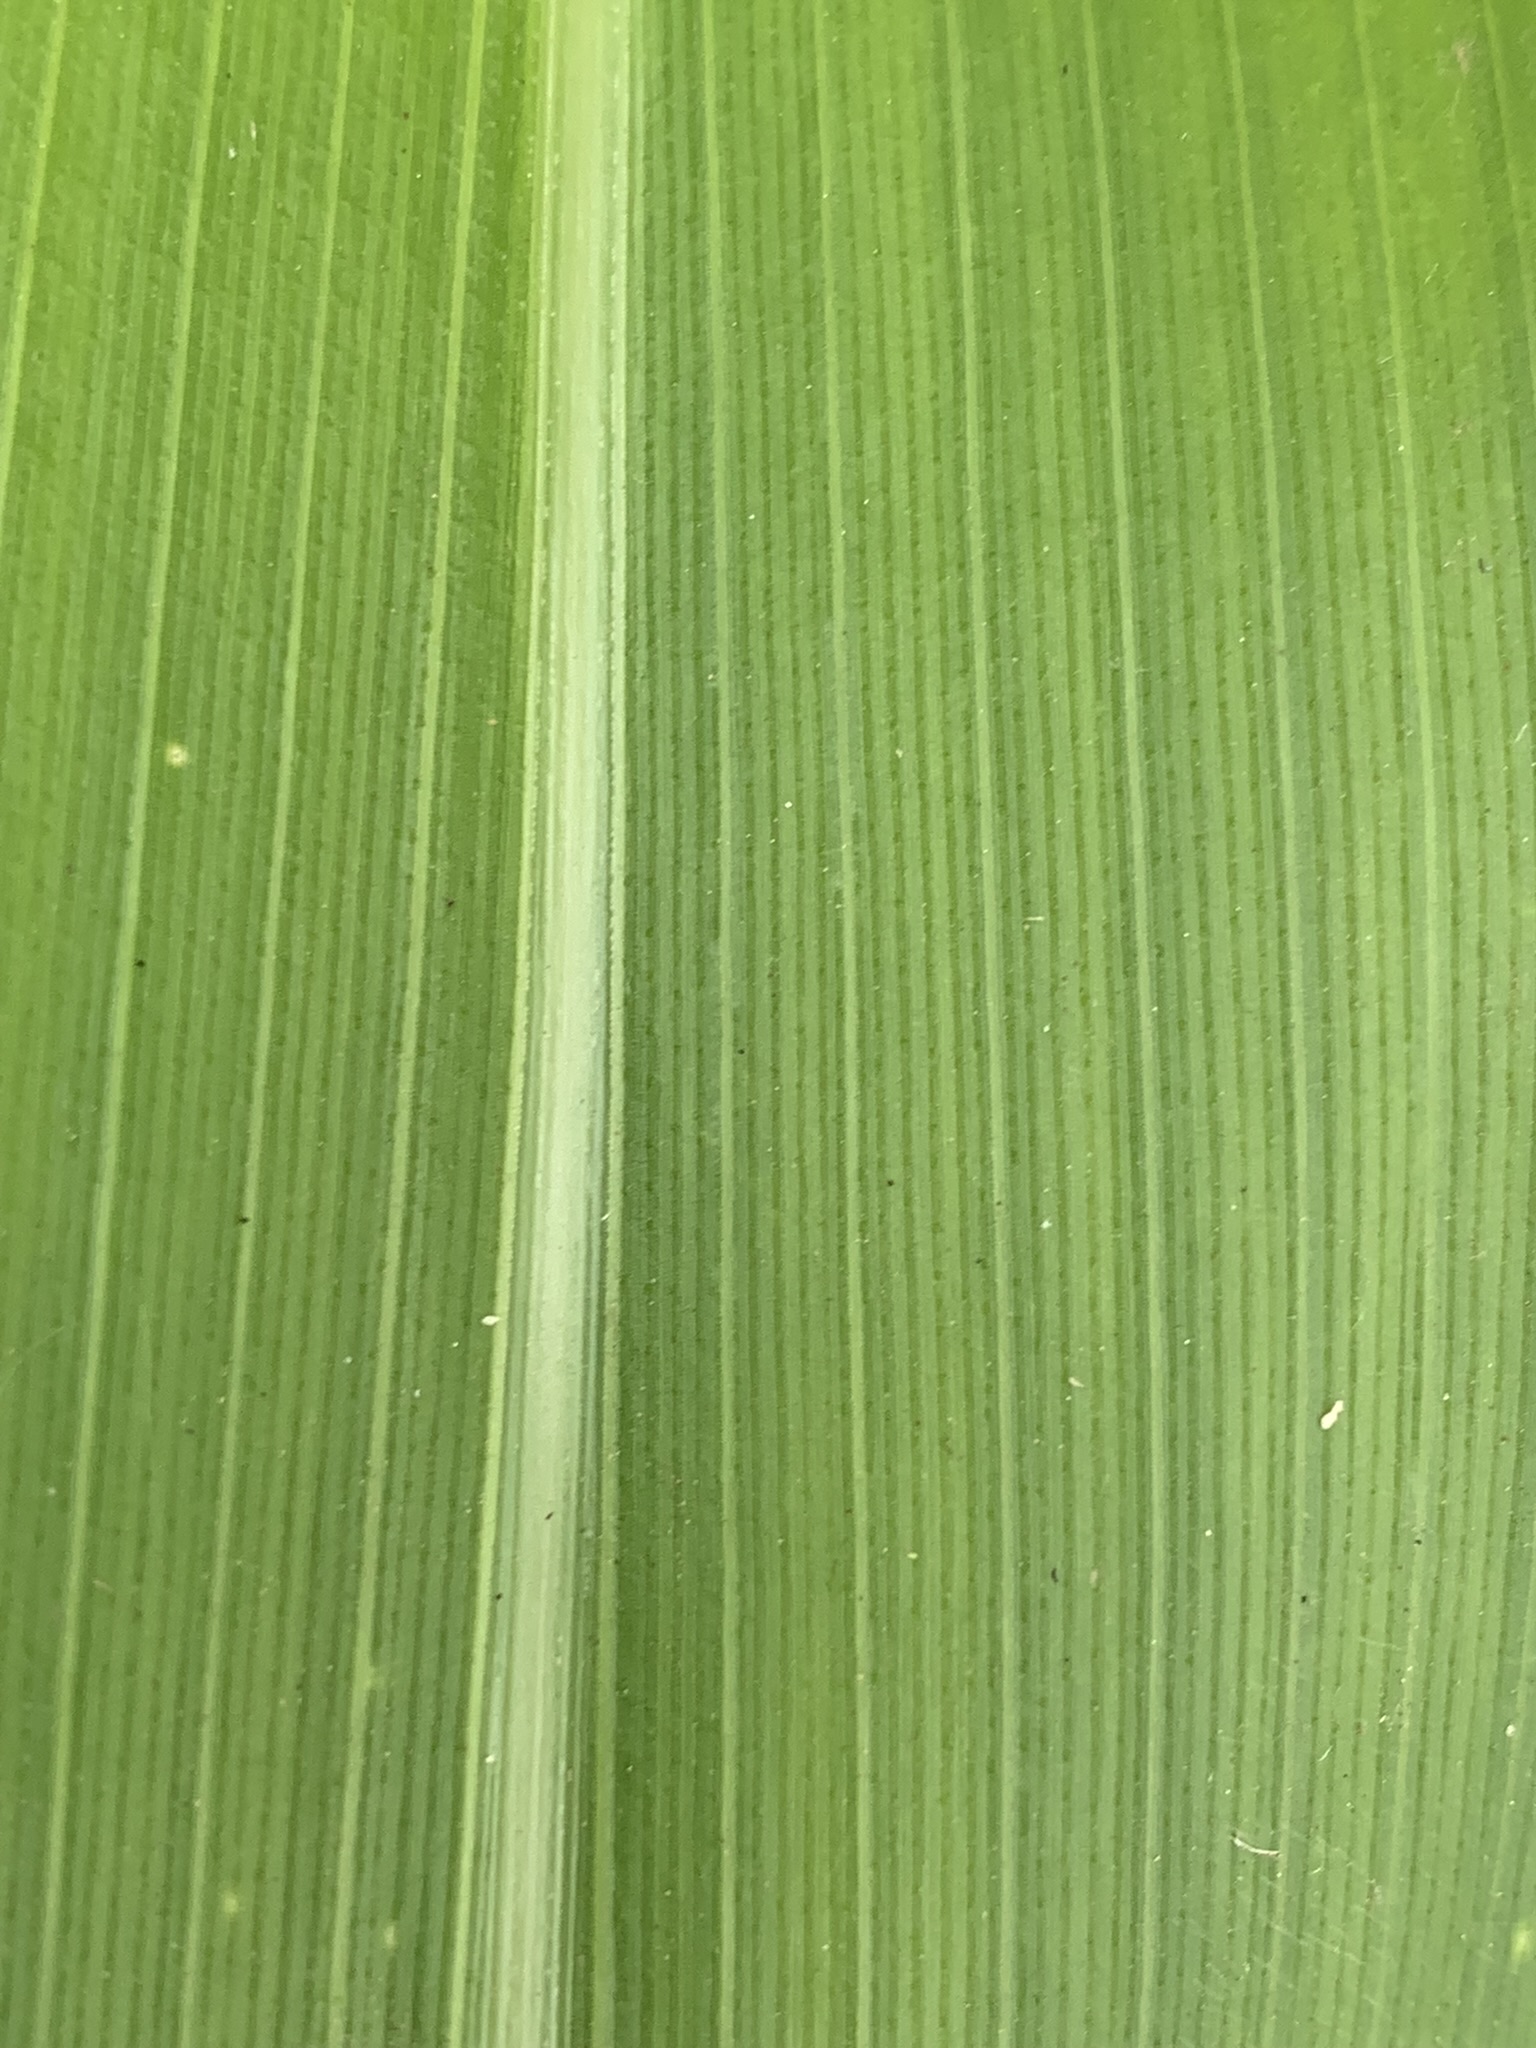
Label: Healthy